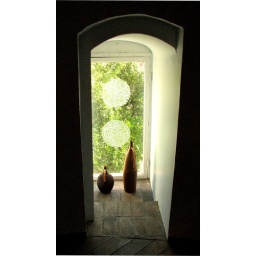
Sak2ki-0043-8593-__Two ceramic bottles by the window